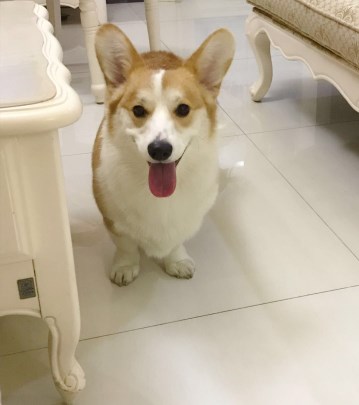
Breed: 2909-n000116-Cardigan